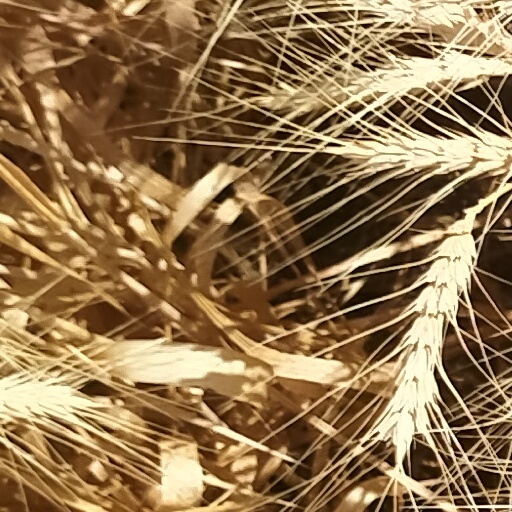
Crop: wheat